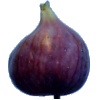
Label: Fig 1